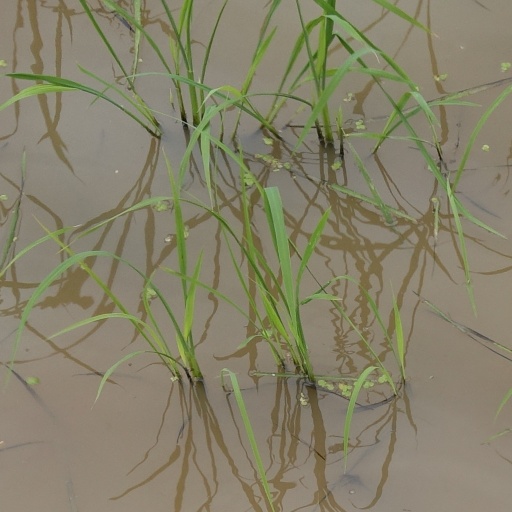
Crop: rice